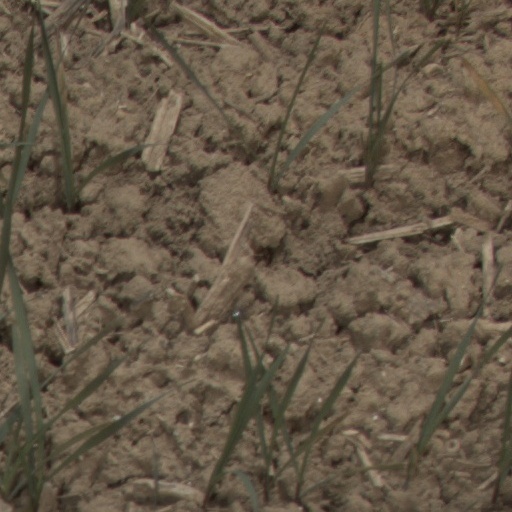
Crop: wheat